Gérard Millet

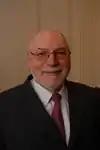
Gérard Millet

Gérard Millet (born 20 January 1939 in Melun, Seine-et-Marne) is a member of the National Assembly of France. He represents the Seine-et-Marne department, and is a member of the Union for a Popular Movement.